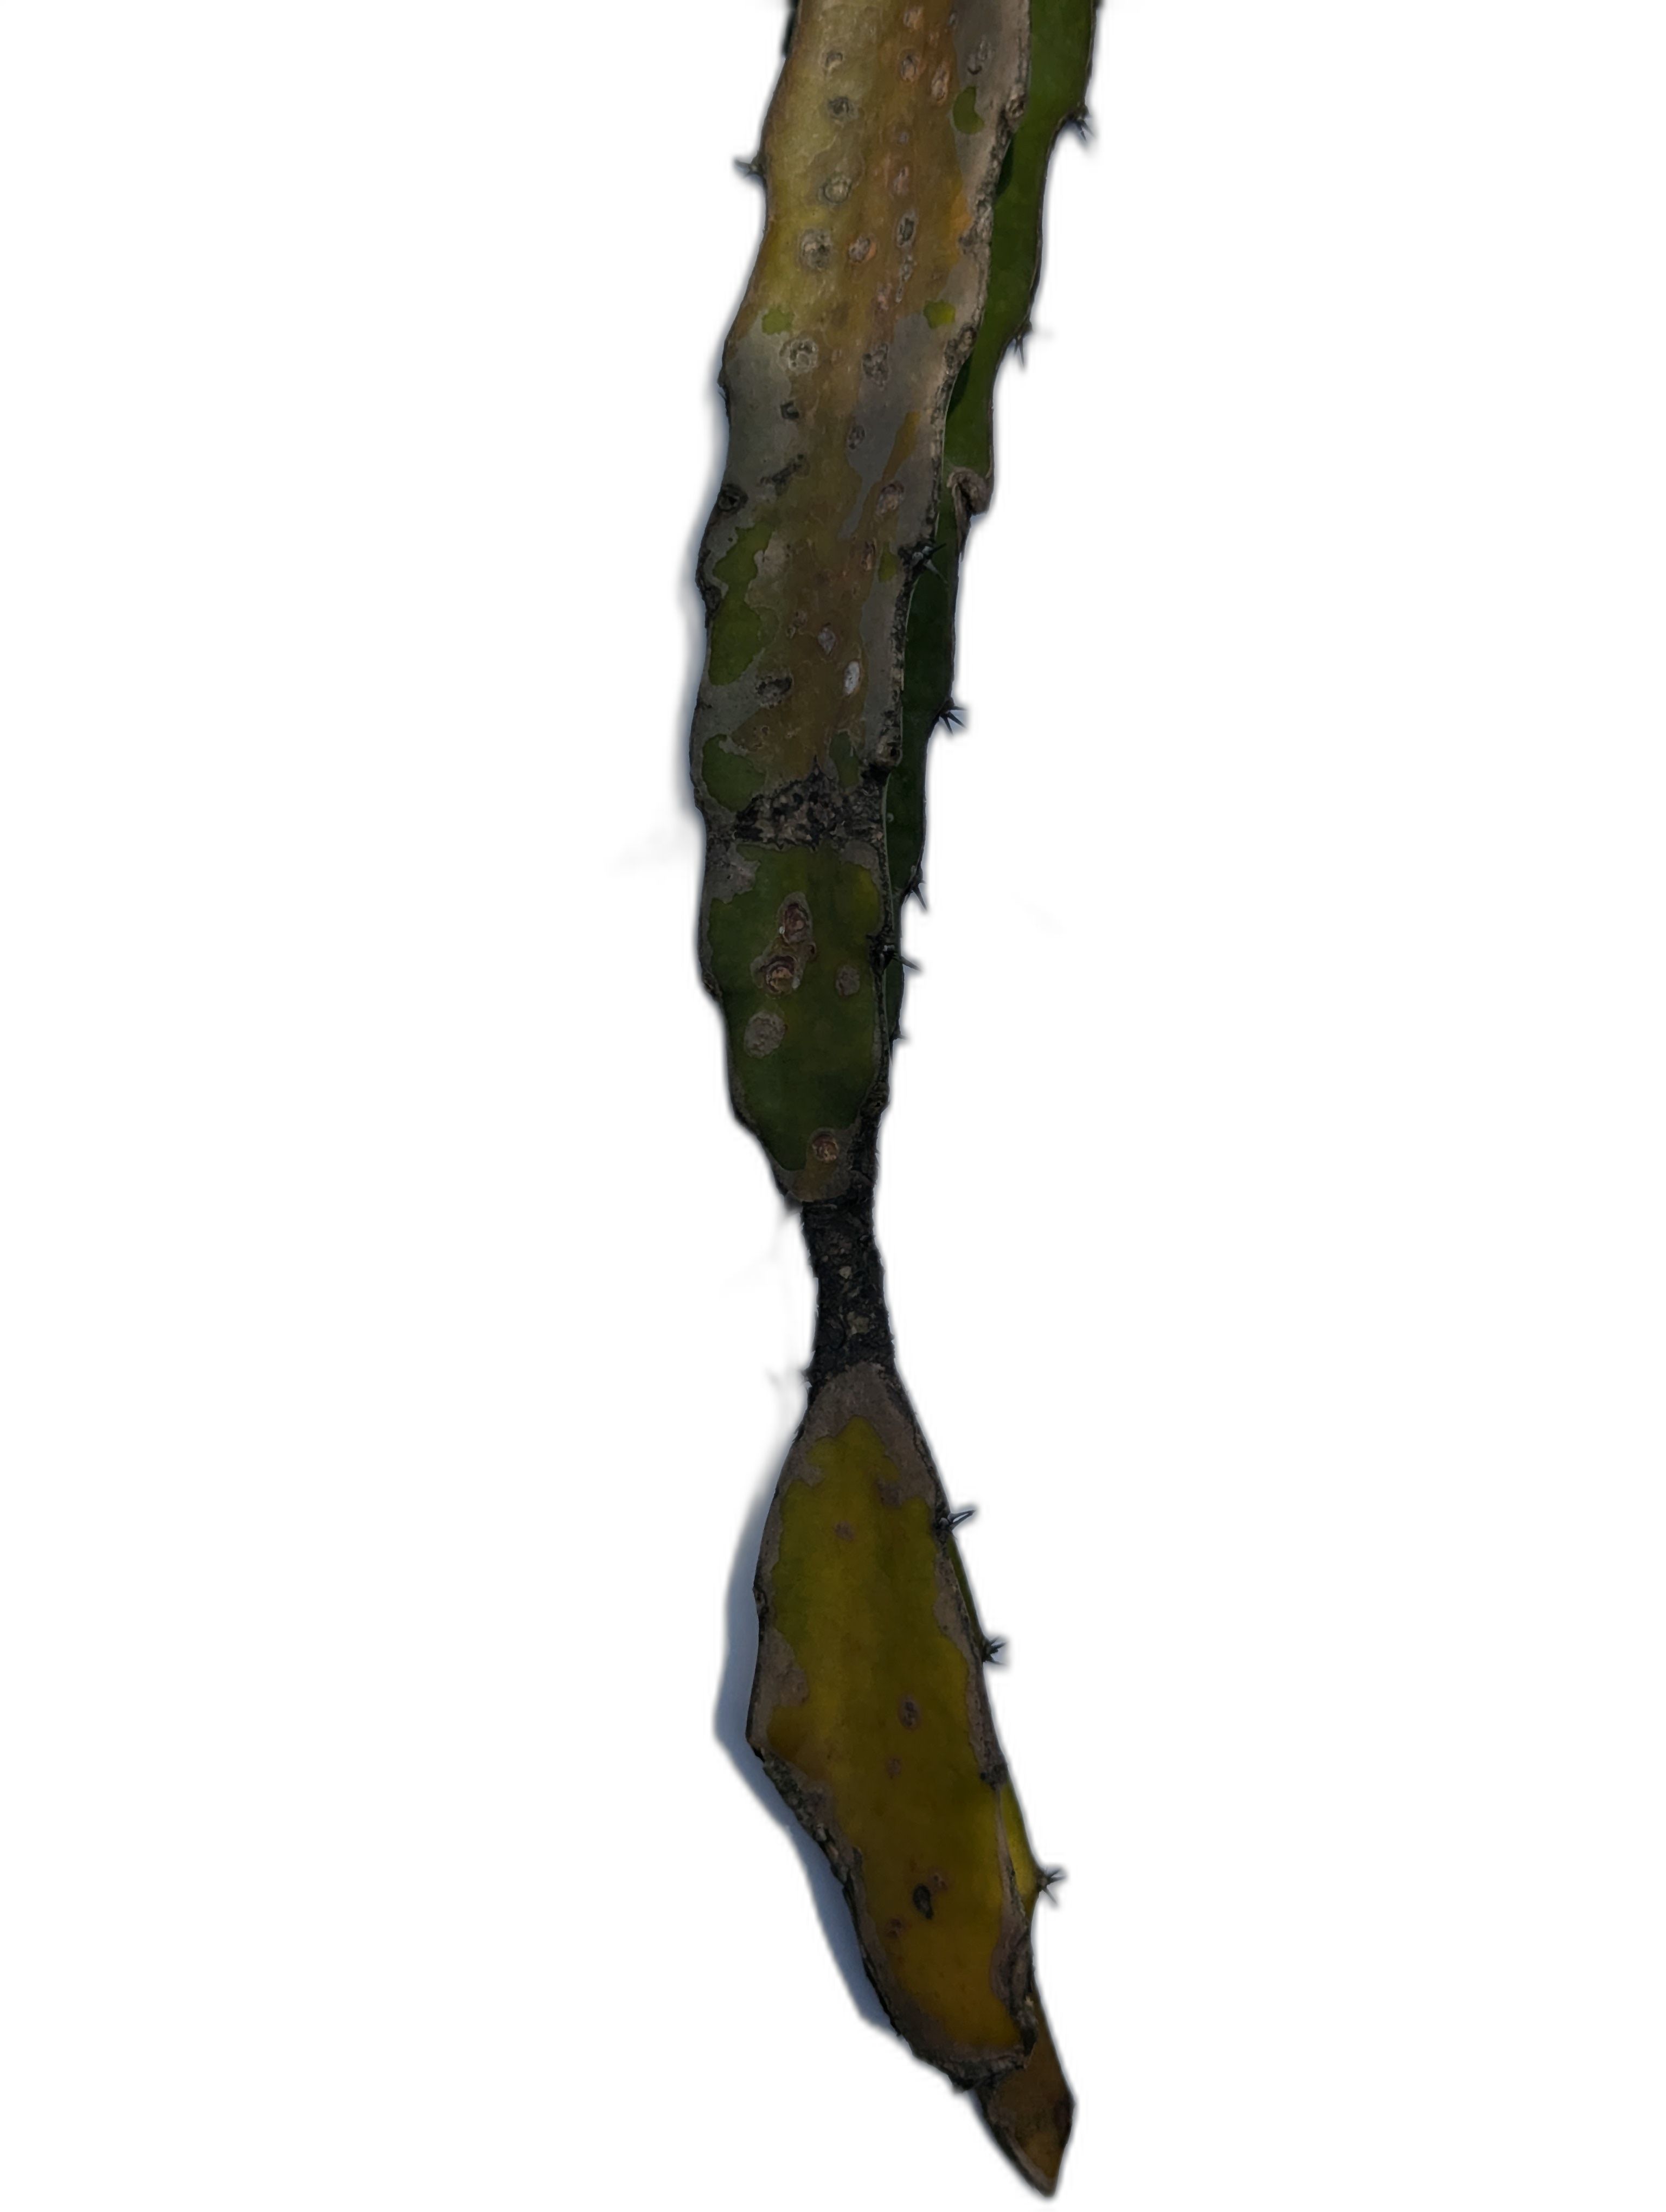
Label: Bad leaf